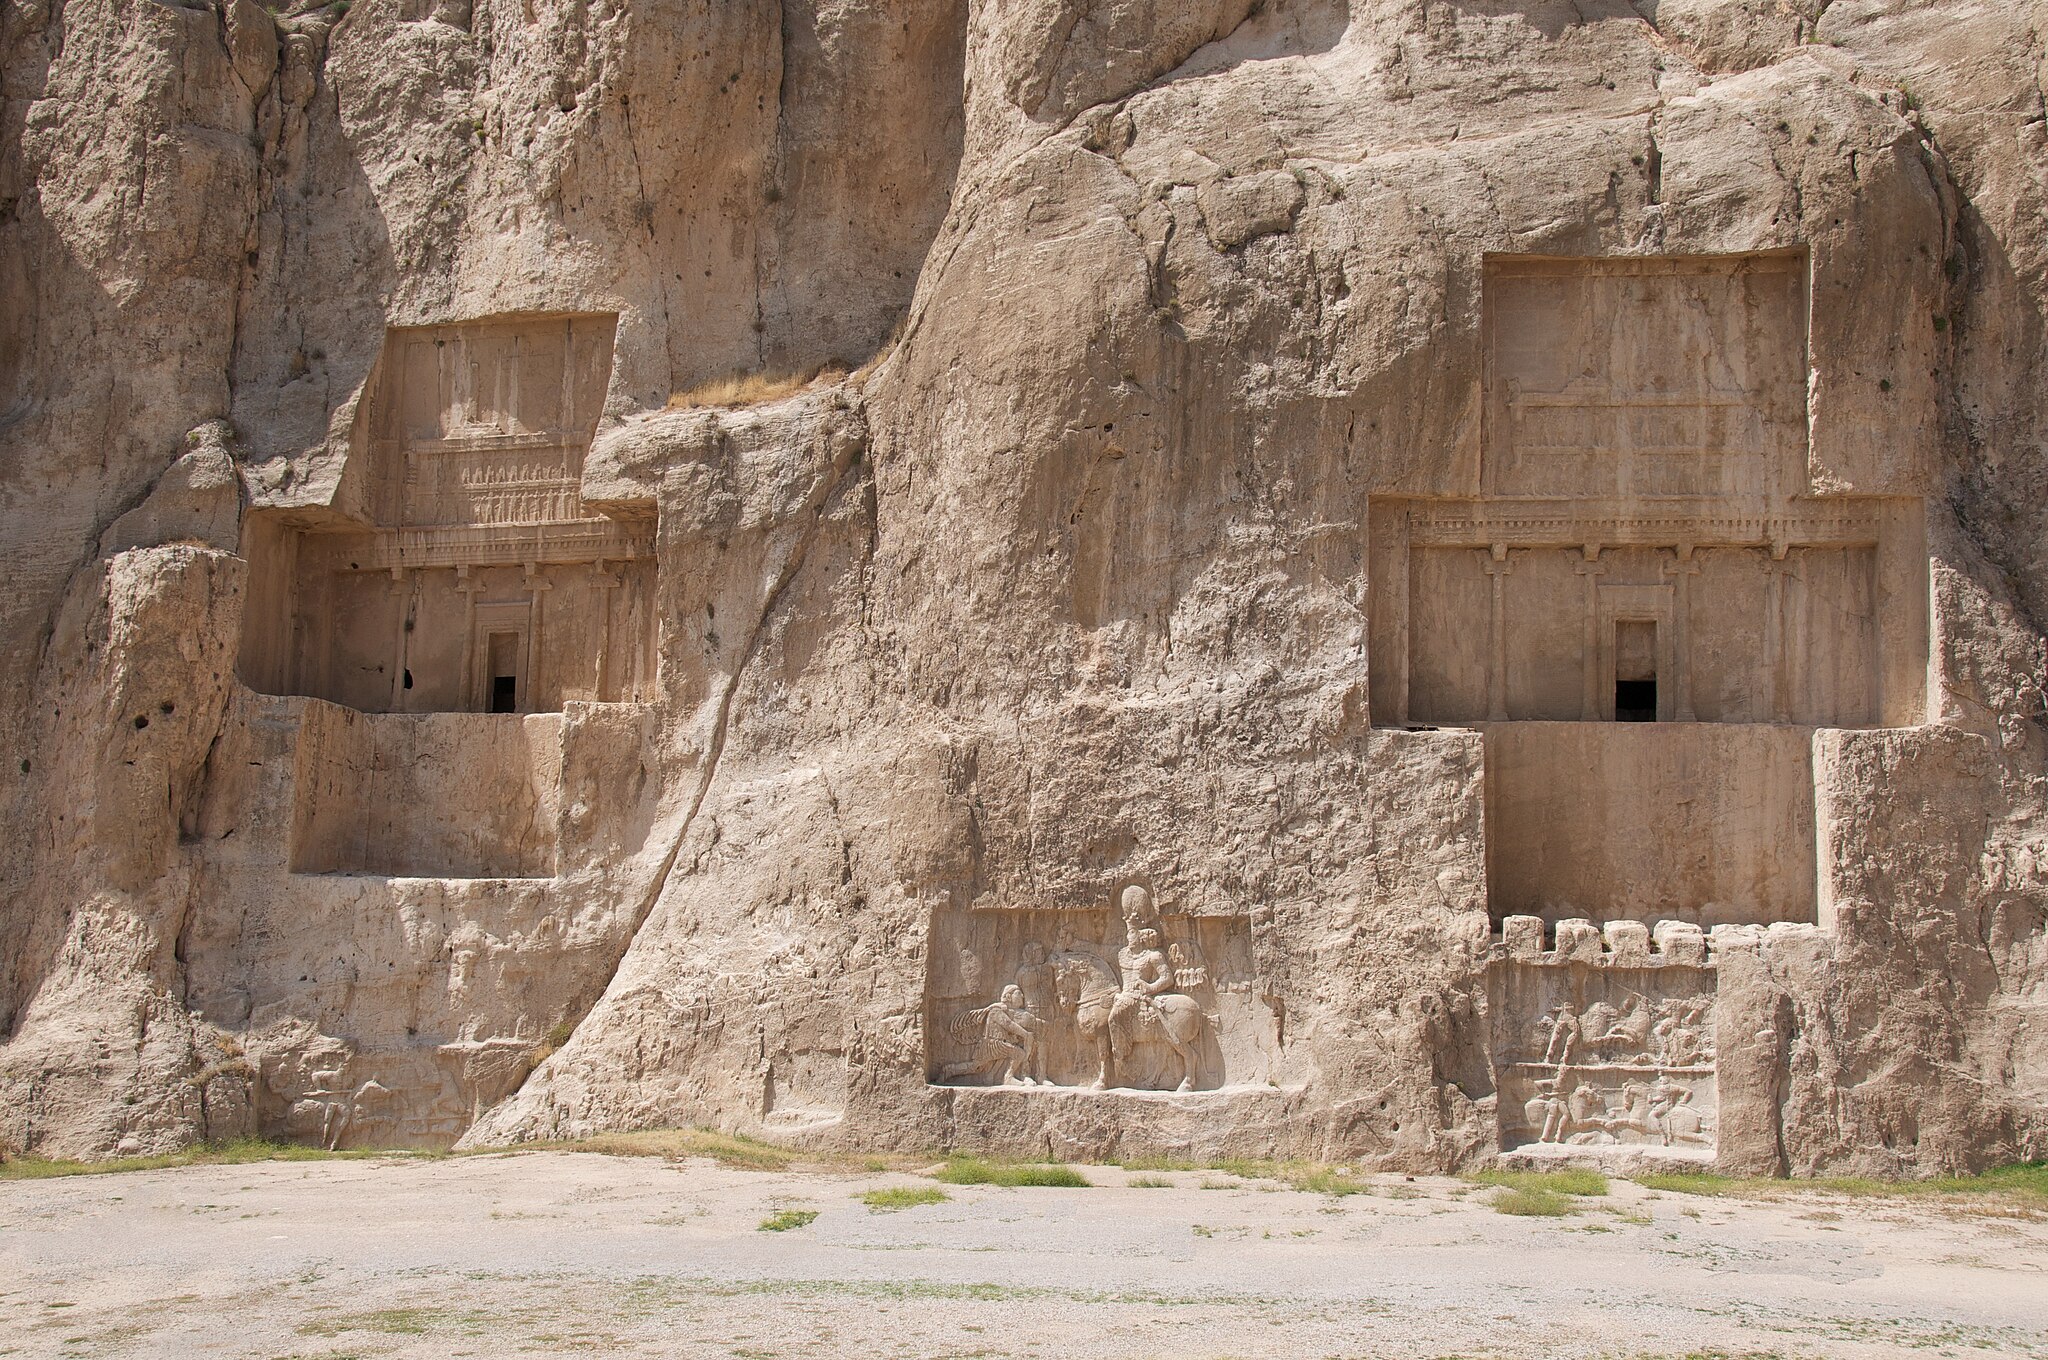
Title: Tombs of Artaxerxes I and Darius I, with Sassanid-era bas-reliefs below - Naqsh-e Rustam, Iran
Description: From left to right, the tombs of Artaxerxes I and Darius the Great, with Sassanid-era bas reliefs below. Naqsh-e Rustam, Iran
Date: 2010-04-19 14:49
Categories: Tomb of Darius I, Tomb of Artaxerxes I, Naqsh-e Rustam, Flickr images reviewed by FlickreviewR, Files uploaded from Flickr by Jacopo Werther, Files from A.Davey Flickr stream